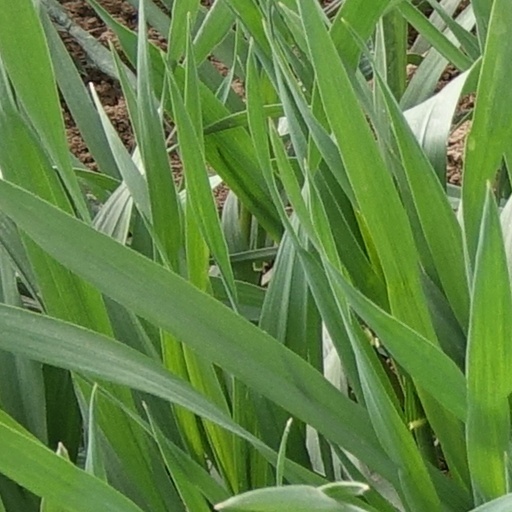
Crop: wheat